Hedalen Stave Church

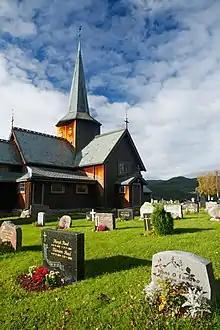
Hedalen Stavkyrkje, Sør-Aurdal

The earliest existing historical records of the church date back to the year 1327, but the church was not built that year. The church was originally built during the second half of the 12th century, possibly around the year 1160. Modern dendrochronological studies have shown that the timbers of the church were originally cut around the year 1160. The church was originally a wooden long church with a single nave. The west entrance remains from the original church. The front portal is one of the oldest and most richly ornamented in the country. It takes the form of three winged dragons, one on each side of the arch and pilasters of the entrance and one above, all elaborately intertwined in a tendril and leaf pattern.